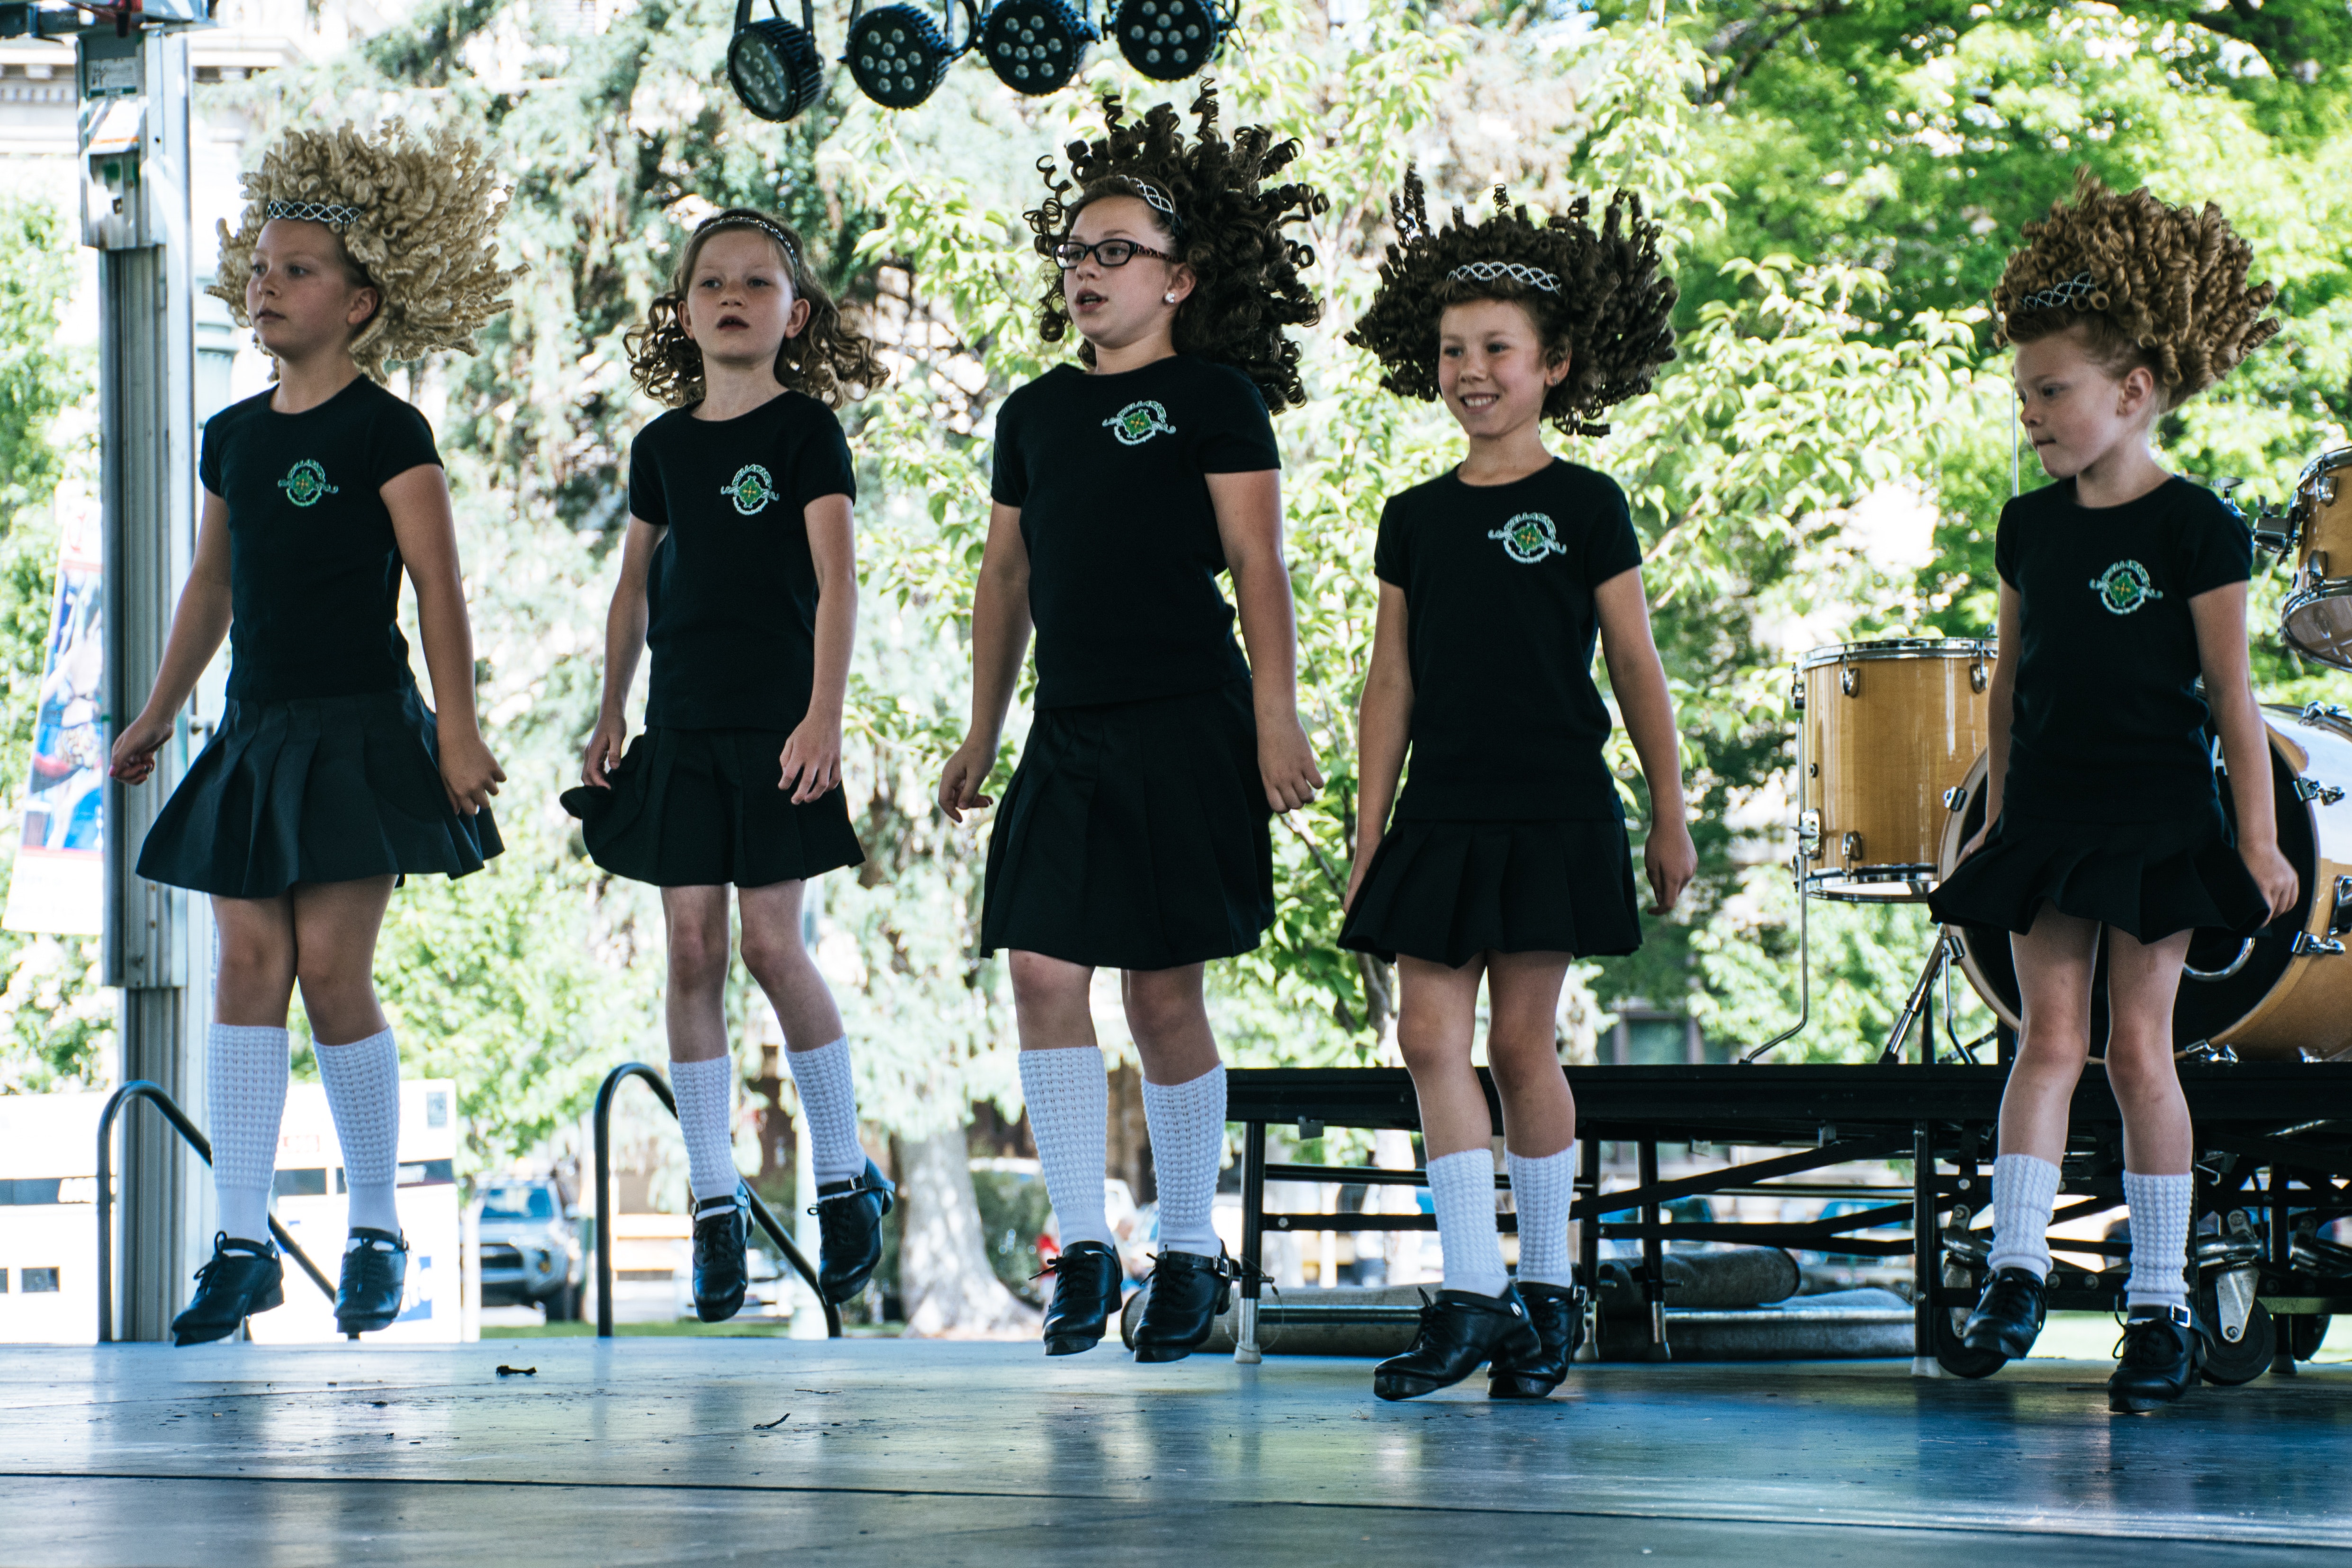
fashion, event, footwear, uniform, little black dress, performing arts, performance, dance, dancer